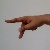
The image shows a hand gesture representing the letter 'P' in Indian Sign Language.